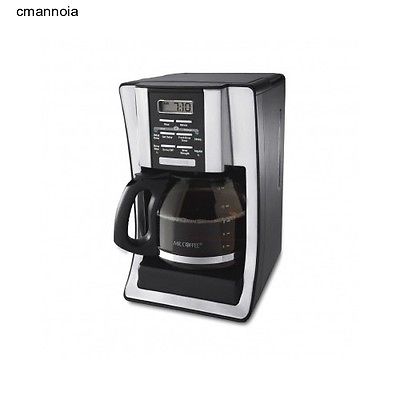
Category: coffee maker